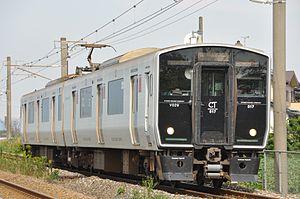
La ligne principale Hōhi est une ligne ferroviaire du centre de l'île de Kyūshū au Japon. Elle relie la gare de Kumamoto dans la préfecture de Kumamoto à la gare d'Ōita dans la préfecture d'Ōita. La ligne est exploitée par la compagnie JR Kyushu.
La ligne Sasebo est une ligne ferroviaire du nord-ouest de l'île de Kyūshū au Japon. Elle relie la gare de Hizen-Yamaguchi dans la préfecture de Saga à la gare de Sasebo dans la préfecture de Nagasaki. La ligne est exploitée par la compagnie JR Kyushu.